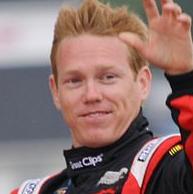
Age: 25